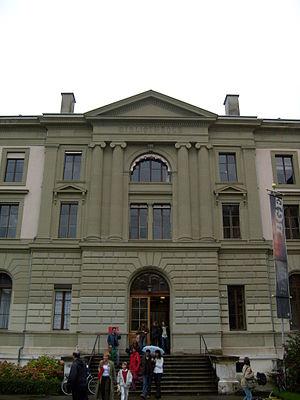
La Bibliothèque de Genève, est l'une des principales et des plus anciennes bibliothèques patrimoniales et encyclopédiques de Suisse. Elle est située à Genève et est créée de manière concomitante au Collège et à l'Académie fondés par Jean Calvin en 1559. De 1907 à 2006, elle est connue sous le nom de Bibliothèque publique et universitaire.